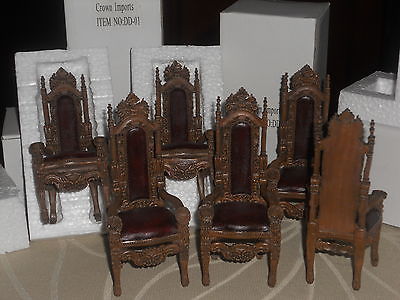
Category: chair